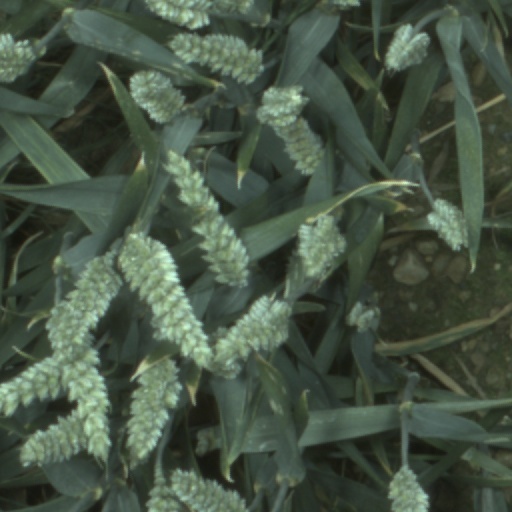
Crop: wheat